Jane Stephens

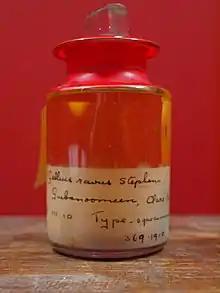
Sponge specimen named and collected by Stephens

She was employed in the Natural History Division of the National Museum of Ireland in 1905, firstly as a Technical Assistant and later as an Assistant Naturalist. Stephens was a specialist in Porifera and Cnidaria. She published many monographs on the collections of the Natural History Museum and novel specimens deposited in the museum from various dredges. She also identified 34 species of sponge new to science from the Scottish National Antarctic Expedition. Stephens took part in the Clare Island Survey in 1909 and 1910, surveying the fresh and marine sponges as well as other marine invertebrates. She worked extensively with her fellow museum worker, Eileen Barnes, an artist who illustrated many of Stephens' publications.